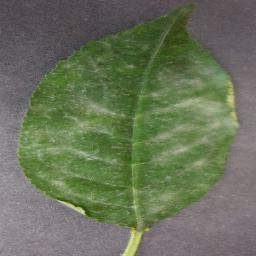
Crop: cherry
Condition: (including_sour)_powdery_mildew